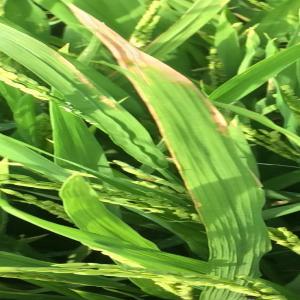
Disease: Bacterialblight